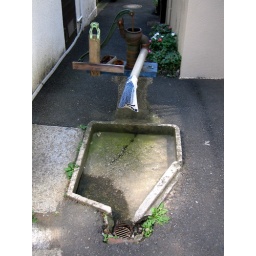
A hand water pump, still in use, in a residential alley near Ueno Park. There's another just down the street